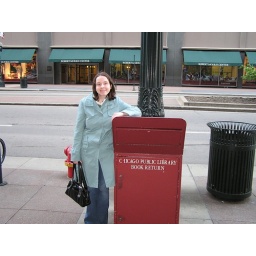
This picture was taken moments before I suggested that we throw our leftover pizza in the library dropbox.